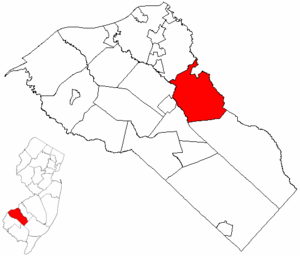
Washington Township est un township américain situé dans le comté de Gloucester au New Jersey.